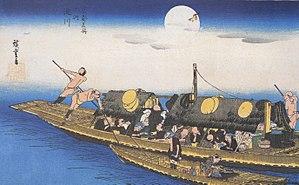
Hirakata-juku était la troisième station du Ōsaka Kaidō. Elle se trouvait dans l'actuelle ville de Hirakata, préfecture d'Osaka au Japon. C'était une ville prospère le long de la rivière Yodo, dont subsistent encore quelques éléments de nos jours.
Les 53 Stations du Tōkaidō étaient des étapes de repos le long du Tōkaidō, une route côtière allant de Nihonbashi dans Edo à Sanjō Ōhashi dans Kyoto.